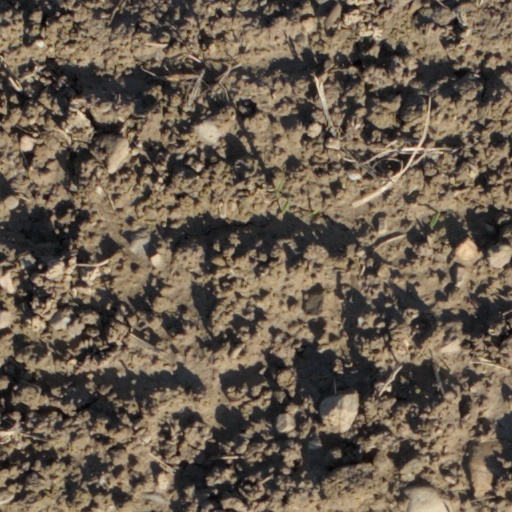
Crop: wheat